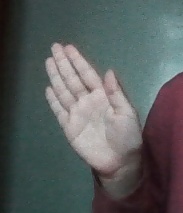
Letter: seen